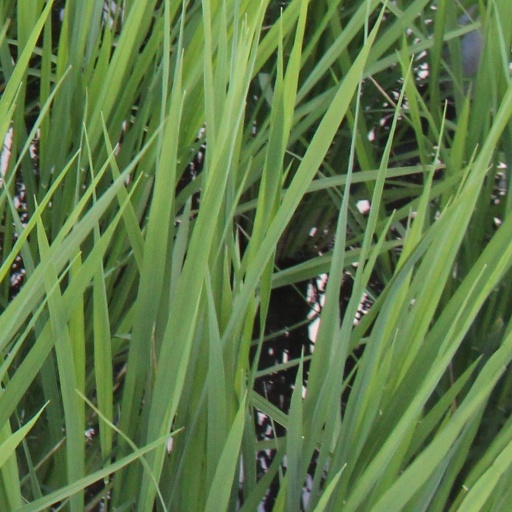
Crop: rice